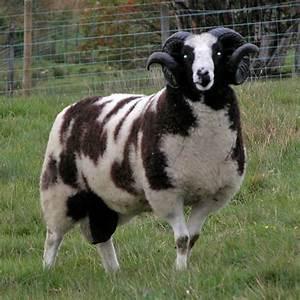
sheep